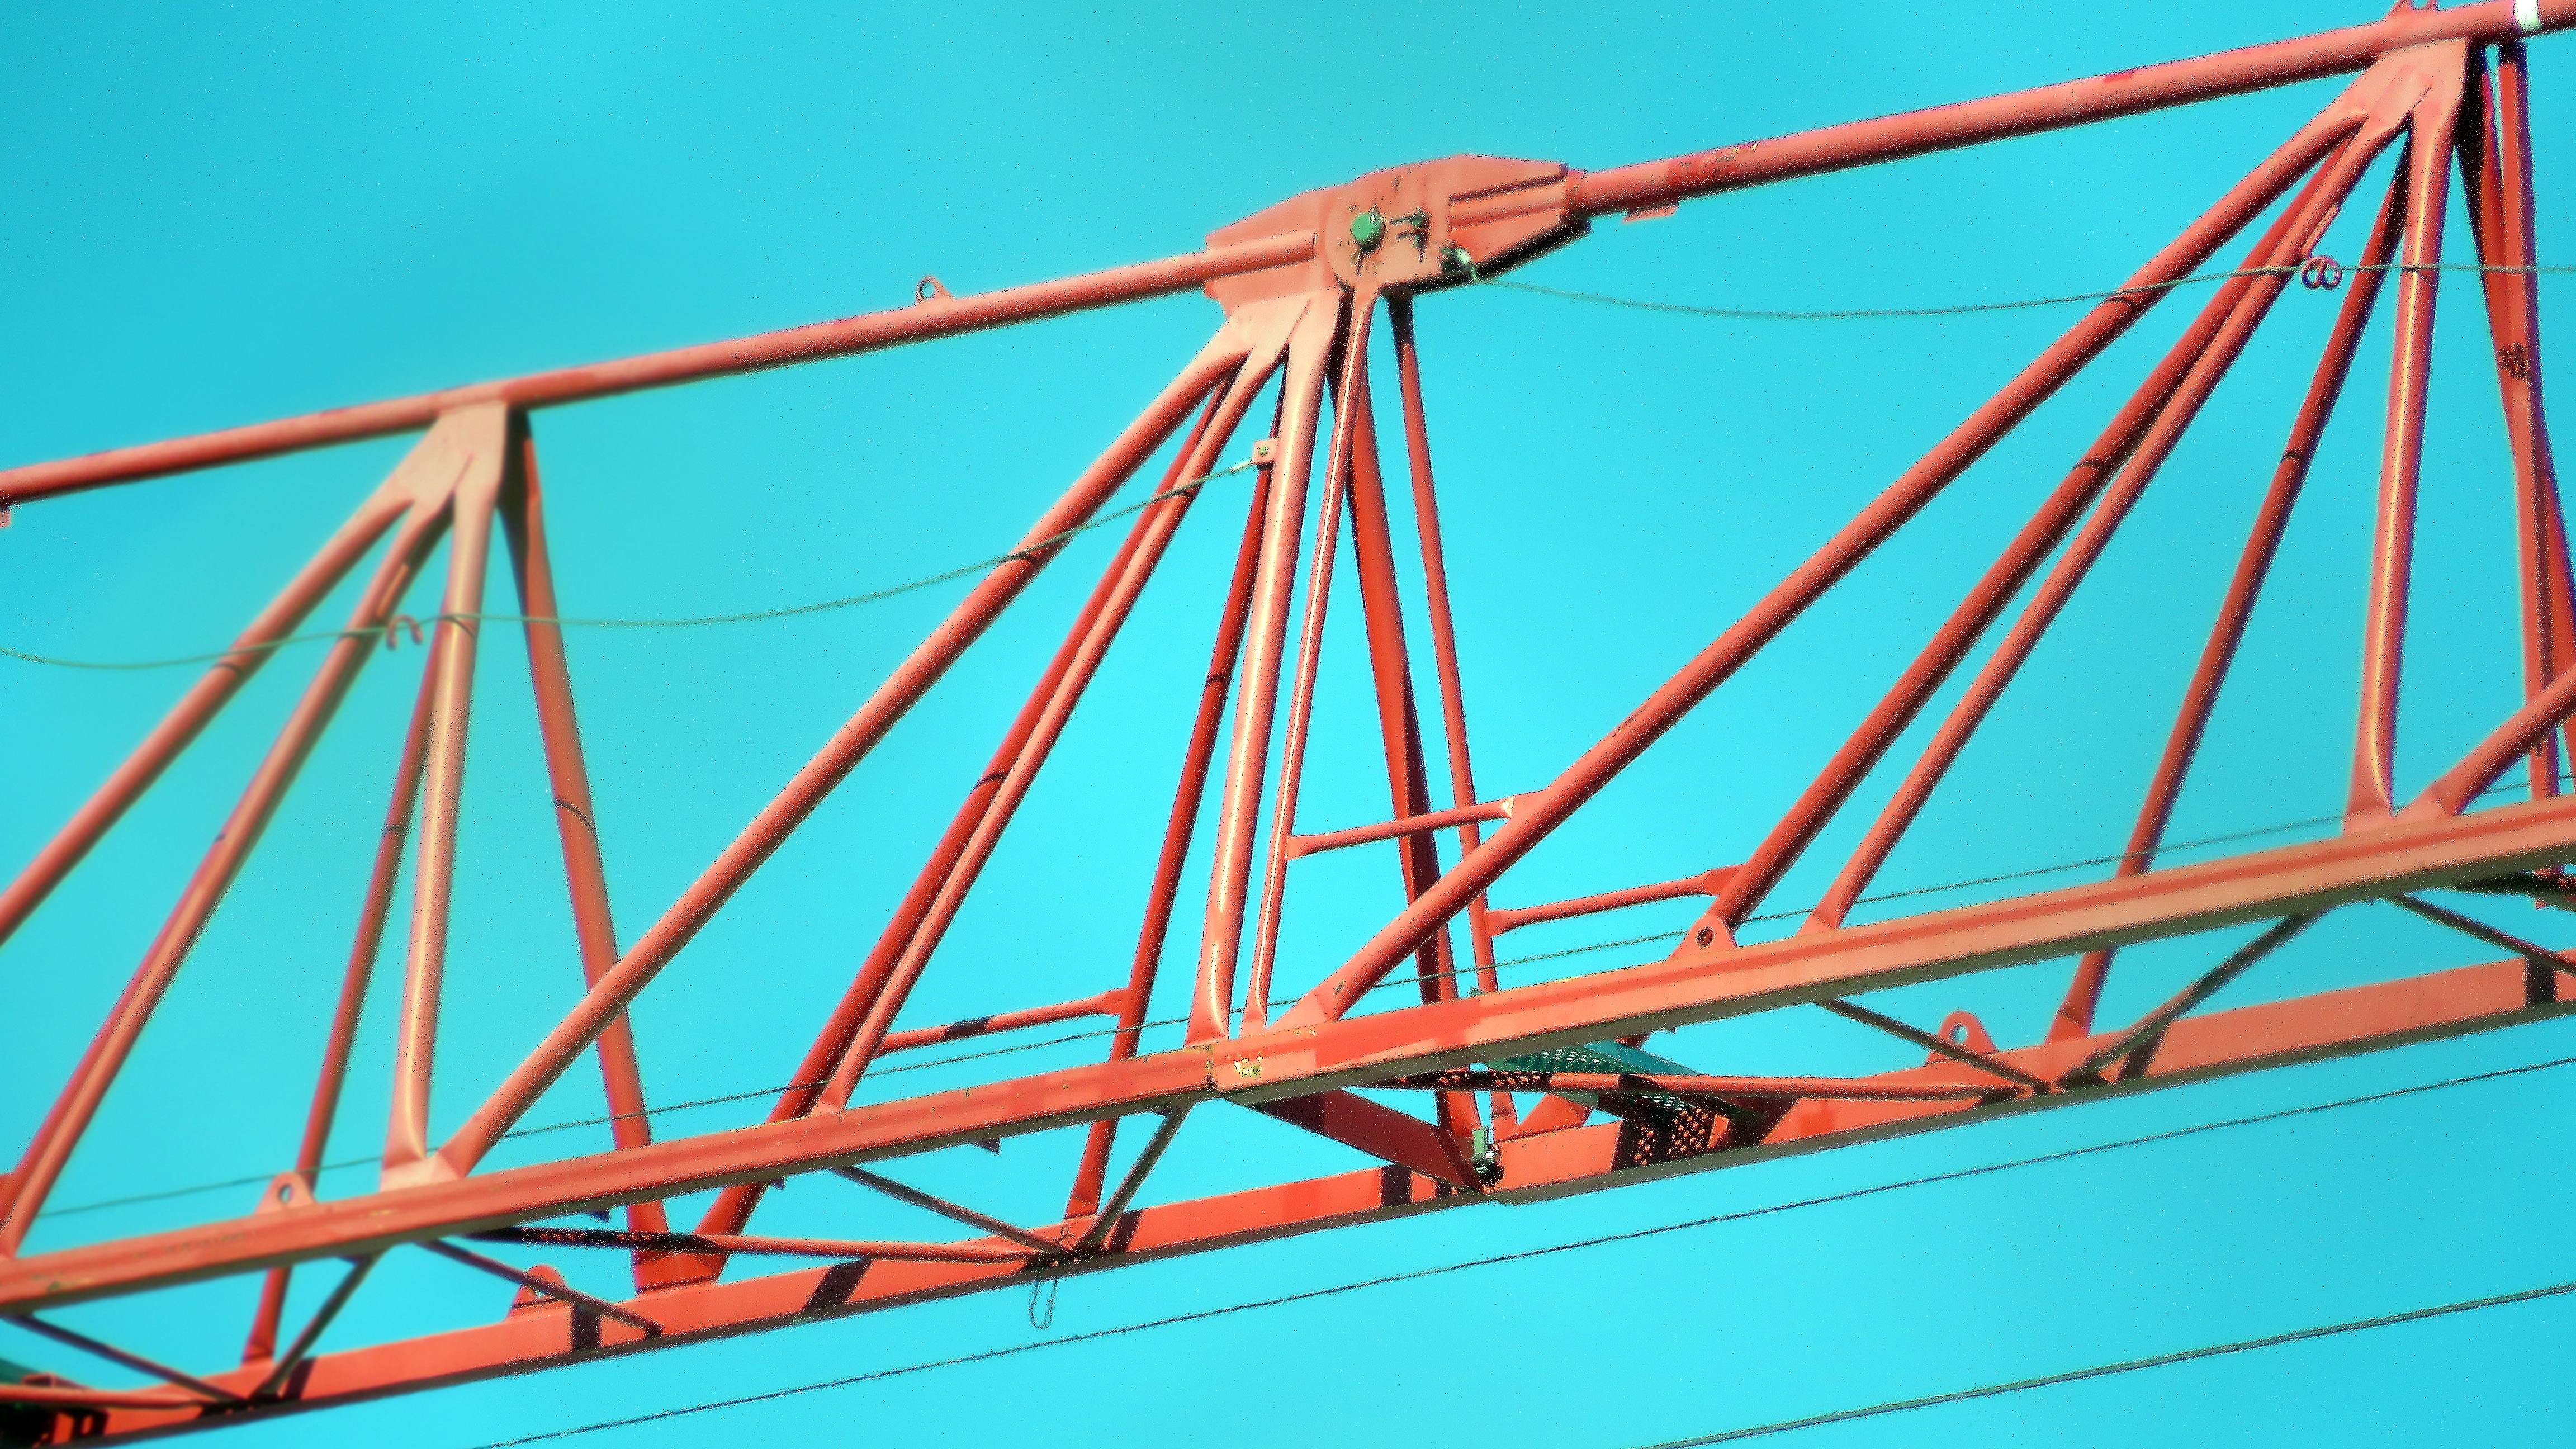
bridge, line, ferris wheel, amusement park, mast, park, roller coaster, tourist attraction, cable stayed bridge, amusement ride, outdoor recreation, nonbuilding structure